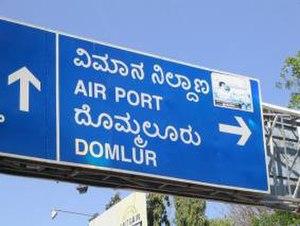
L’écriture kannada, ou l’écriture kannara, est un alphasyllabaire de la famille de la brahmi principalement utilisé pour écrire le kannada, l’une des langues dravidiennes du sud de l’Inde parlée notamment dans l'état du Karnataka. Dans cet état, il est aussi utilisé pour retranscrire des textes en sanskrit. Il sert également à écrire le konkani, conjointement avec plusieurs autres systèmes d'écriture, et il est aussi utilisé par plusieurs langues peu parlées comme le kodagu et le toulou.
Le kannada ou kannara, anciennement canarais et, plus rarement, sirigannada, est l'une des plus anciennes langues dravidiennes, langue maternelle de 43 706 512 personnes en Inde, dont 40 651 090 dans l'État du Karnataka. C'est la langue officielle du Karnataka, l'un des quatre États du sud de l'Inde.